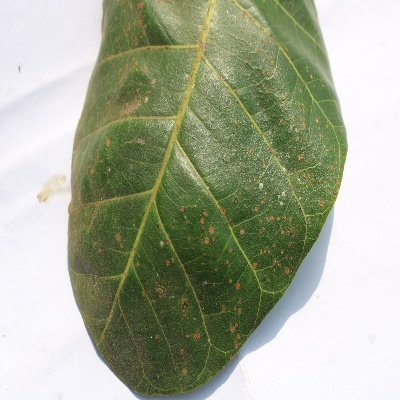
Crop: Cashew
Condition: red rust